Legnanese dialect

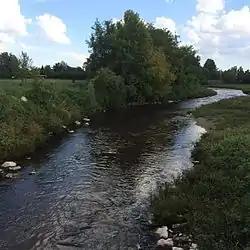
The river Olona downstream from the castle of Legnano. This waterway is called ""Urona"" in the Legnano dialect, while in the Bustocco dialect it is called ""Uona"".

The birth of modern Italian dialects can be traced back to the situation after the fall of the Western Roman Empire. The local population suffered an administrative, economic, demographic and cultural regression that led to the formation of small communities isolated from each other. Because of the isolation suffered by these groups, the language spoken evolved into different variants that were characteristic of the community that used them. The linguistic boundaries of these dialects were then defined in later centuries with the establishment of parishes. These parishes were, in fact, the reference point of a particular community, which gathered around them to discuss and solve everyday problems. As a result, each parish had its own isogloss, whose linguistic boundaries have survived, with minor modifications, until the 21st century.